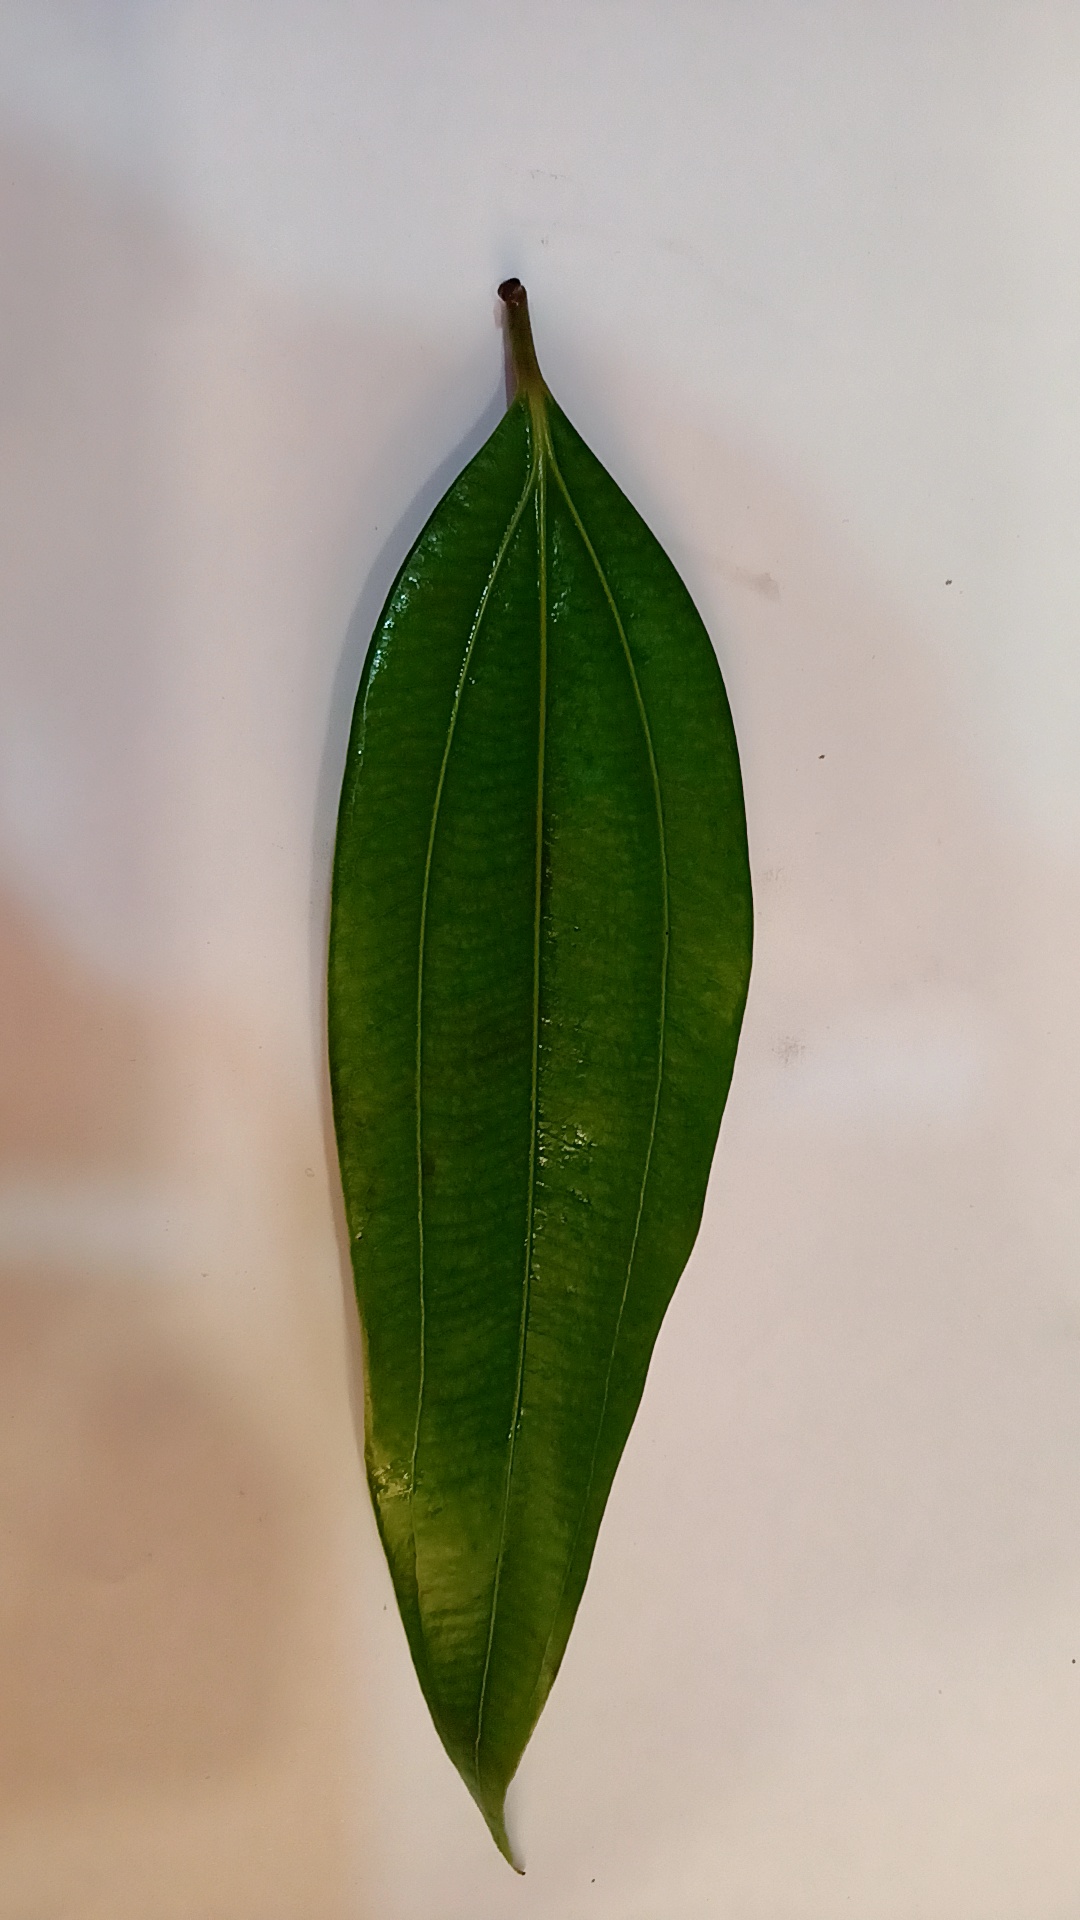
Label: Healthy